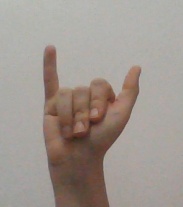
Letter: ya